Yorkshire Dales

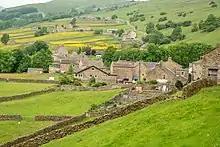
A typical village (Gunnerside) in the Swaledale agricultural area of the Yorkshire Dales

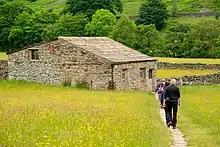
Tourists approaching a field barn in Muker

Much of the rural area is used for agriculture, with residents living in small villages and hamlets or in farmsteads. Miles of dry-stone walls and much of the traditional architecture have remained, including some field barns, though many are no longer in active use. Breeding of sheep and rearing of cattle remain common. To supplement their incomes, many farmers have diversified, with some providing accommodations for tourists. A number of agricultural shows are held each year.